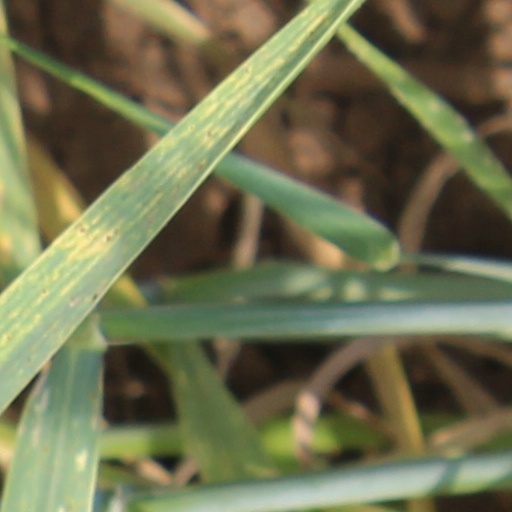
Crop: wheat